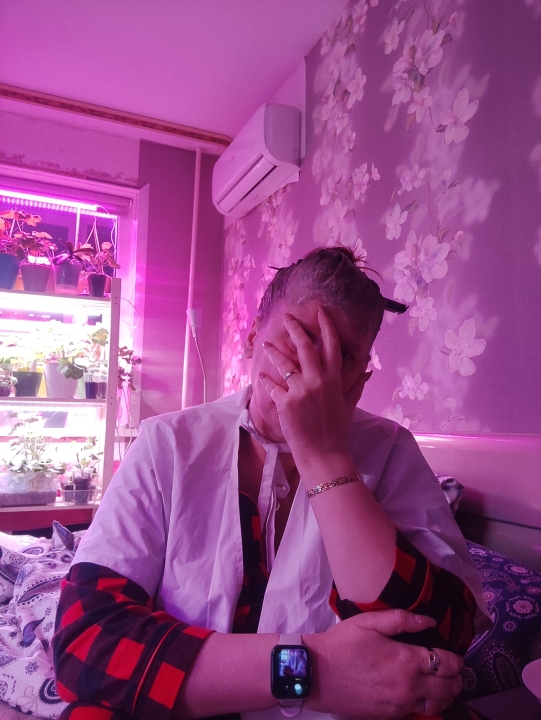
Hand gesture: no_gesture